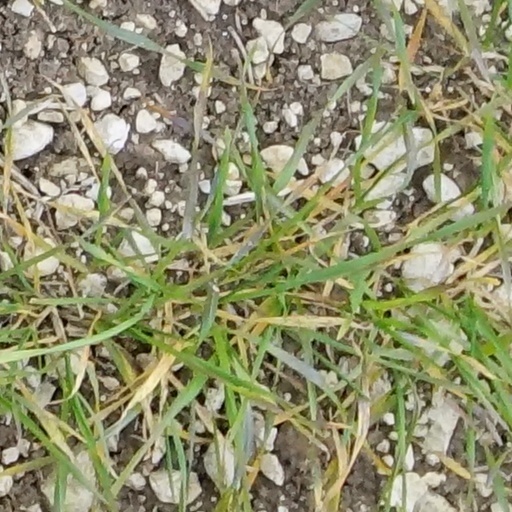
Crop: wheat